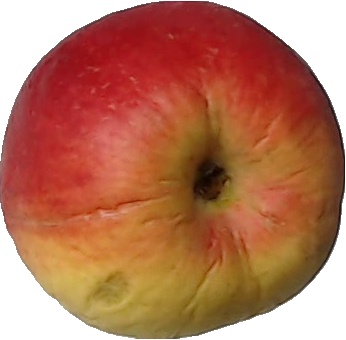
Label: apple_red_yellow_1